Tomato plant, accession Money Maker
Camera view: horizontal (90 deg, fisheye); turntable rotation: 120 degrees
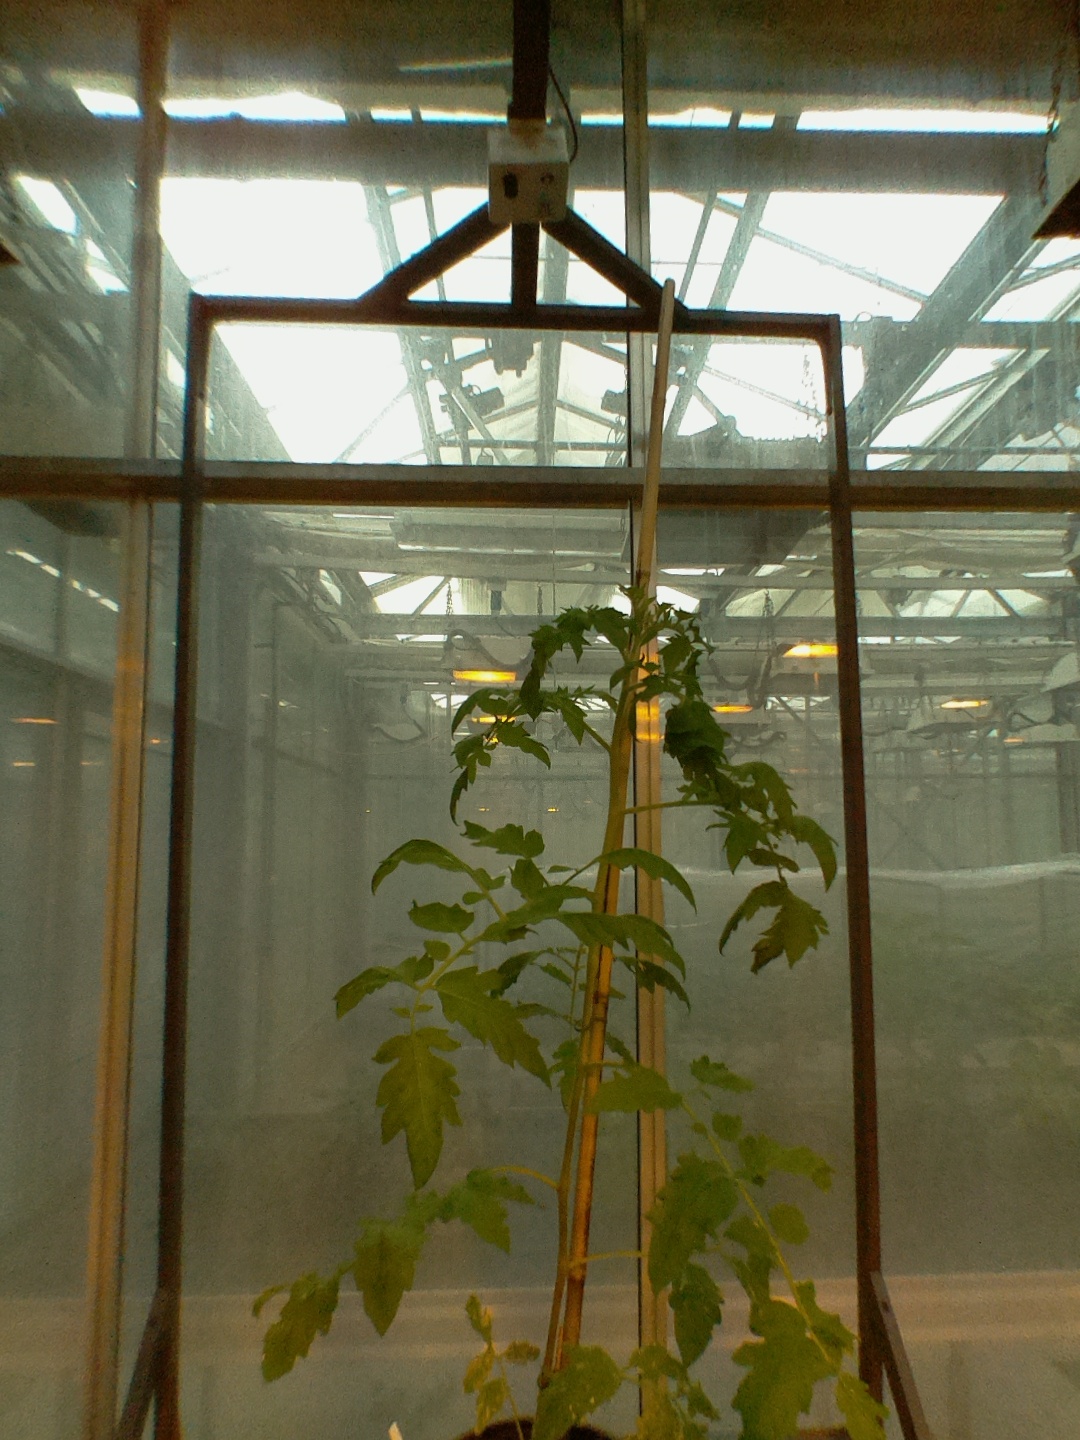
BBCH growth stage 16: 12 of true leaves visible